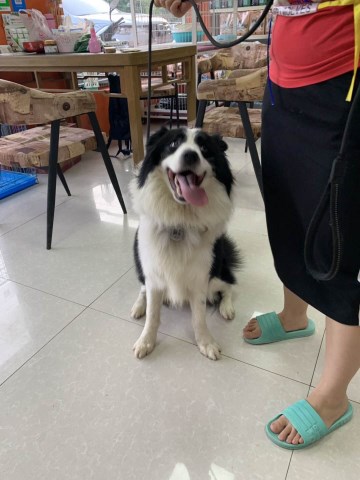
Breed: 2594-n000109-Border_collie